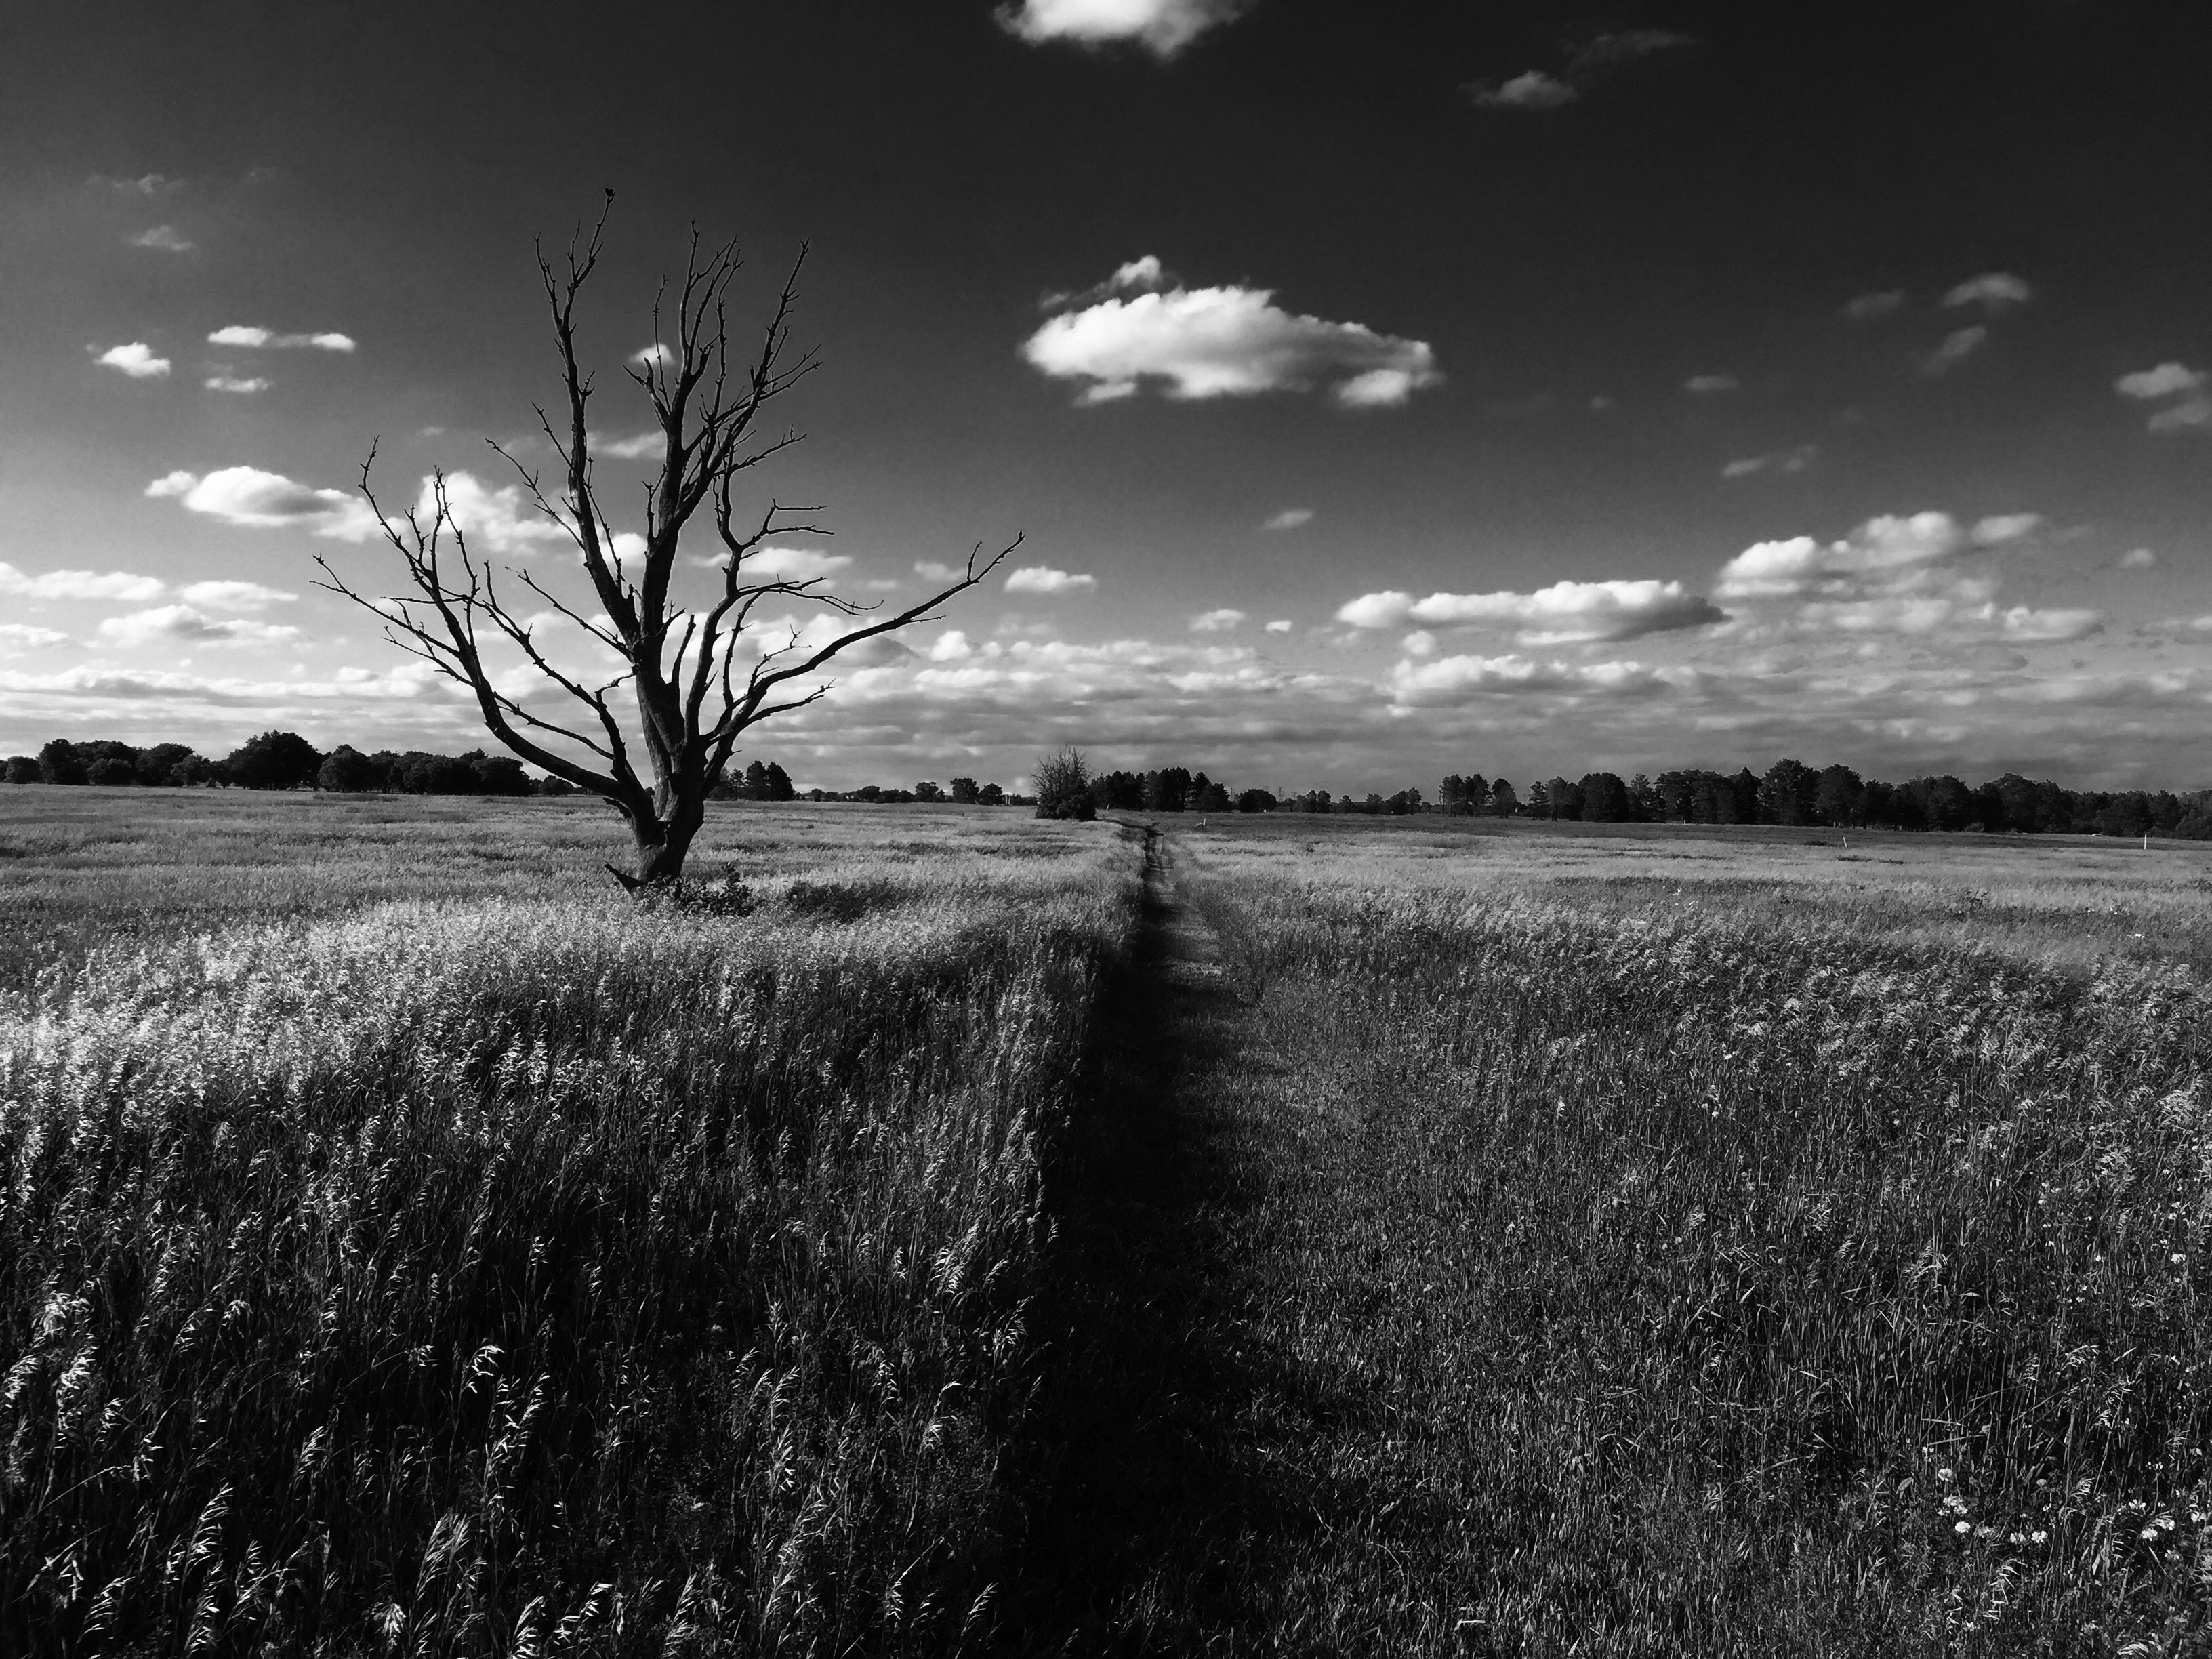
tree, nature, grass, horizon, light, cloud, black and white, plant, sky, field, photography, sunlight, morning, dawn, dusk, evening, reflection, darkness, black, monochrome, rural area, monochrome photography, atmospheric phenomenon, woody plant